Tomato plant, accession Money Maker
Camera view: horizontal (90 deg, fisheye); turntable rotation: 30 degrees
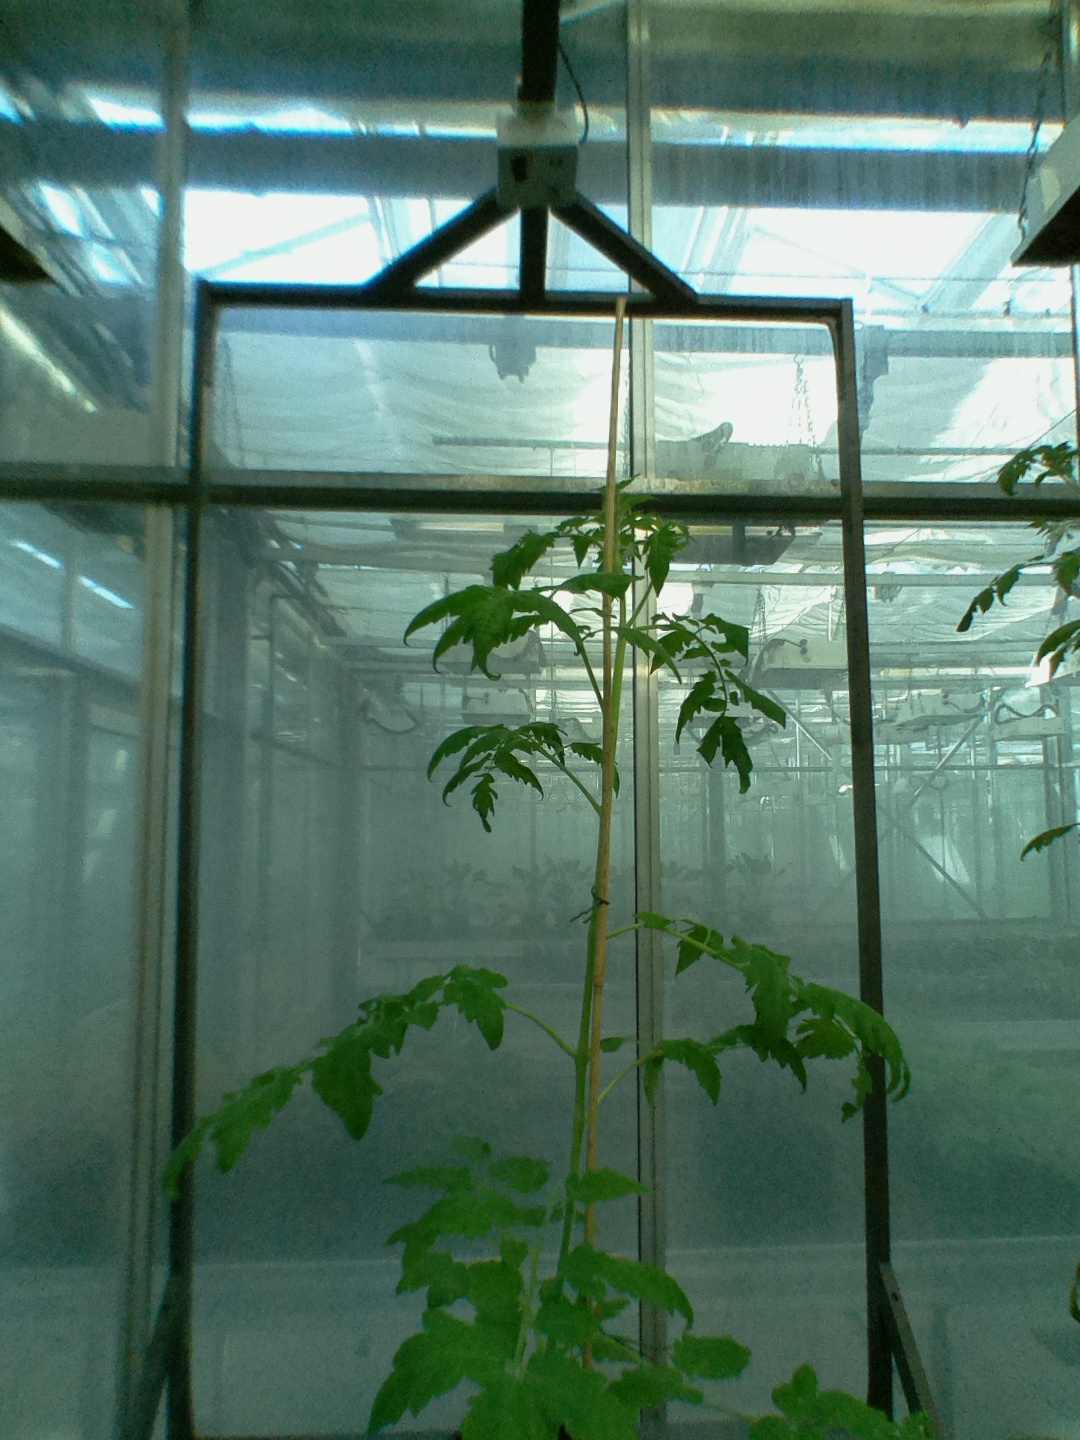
BBCH growth stage 54: 4 inflorescences visible